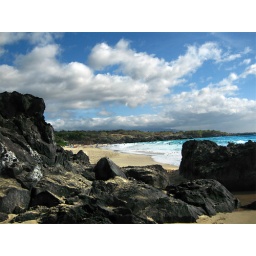
one of the most recognized white sand beaches in Hawaii, picturesque, magical, paradise...